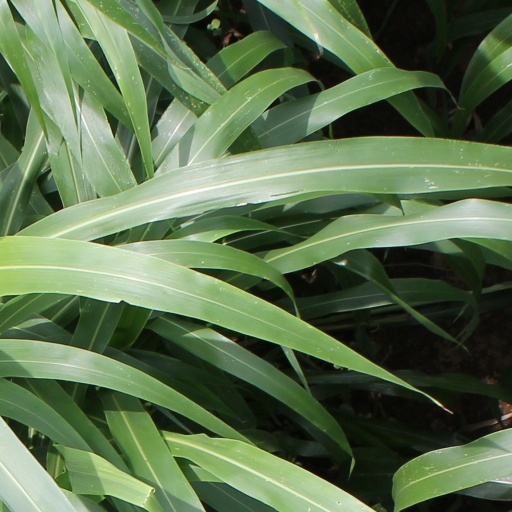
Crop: sorghum